Horse artillery

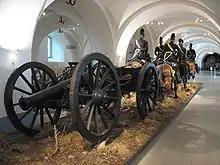
A lifesize model of a Swedish 1850s horse artillery team towing a light artillery piece, in the Swedish Army Museum, Stockholm.

Horse artillery was a type of light, fast-moving, and fast-firing field artillery that consisted of light cannons or howitzers attached to light but sturdy two-wheeled carriages called caissons or limbers, with the individual crewmen riding on horses. This was in contrast to other forms of field artillery which may also be horse-drawn but were heavier and whose gunners either marched on foot or were transported seated on the gun carriage, wagons or limbers. Horse artillery units provided highly mobile fire support especially to cavalry units, and existed in armies in Europe, the Americas, and Asia, from the early 17th to the mid-20th century.